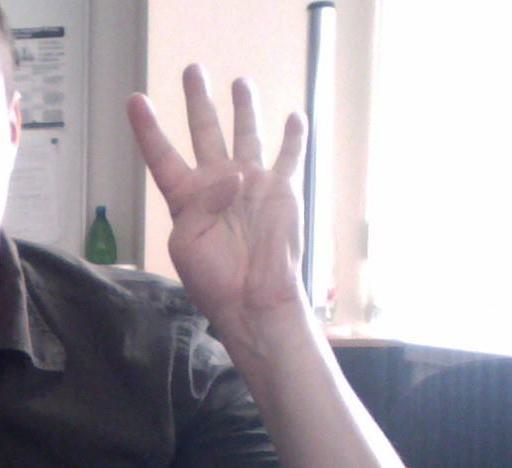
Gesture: four